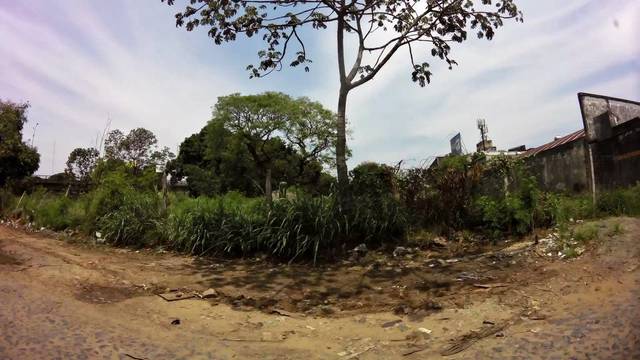
Region: Paraguay
Coordinates: -25.319, -57.56